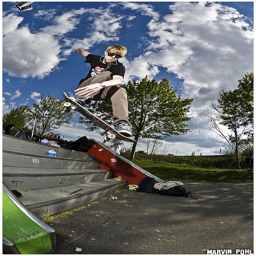
A kid doing skateboard tricks in the park
A boy is jumping from the top of the stairs on his skateboard.
A boy doing tricks on his skateboard over a flight of stairs.
A boy is jumping a skateboard down a set of stairs outside.
A boy jumping a skate board down a flight of stairs.